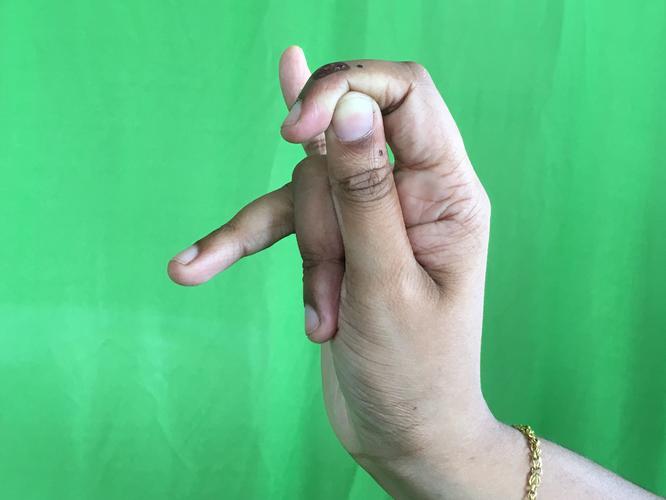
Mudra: Katakamukha_3
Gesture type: single_hand